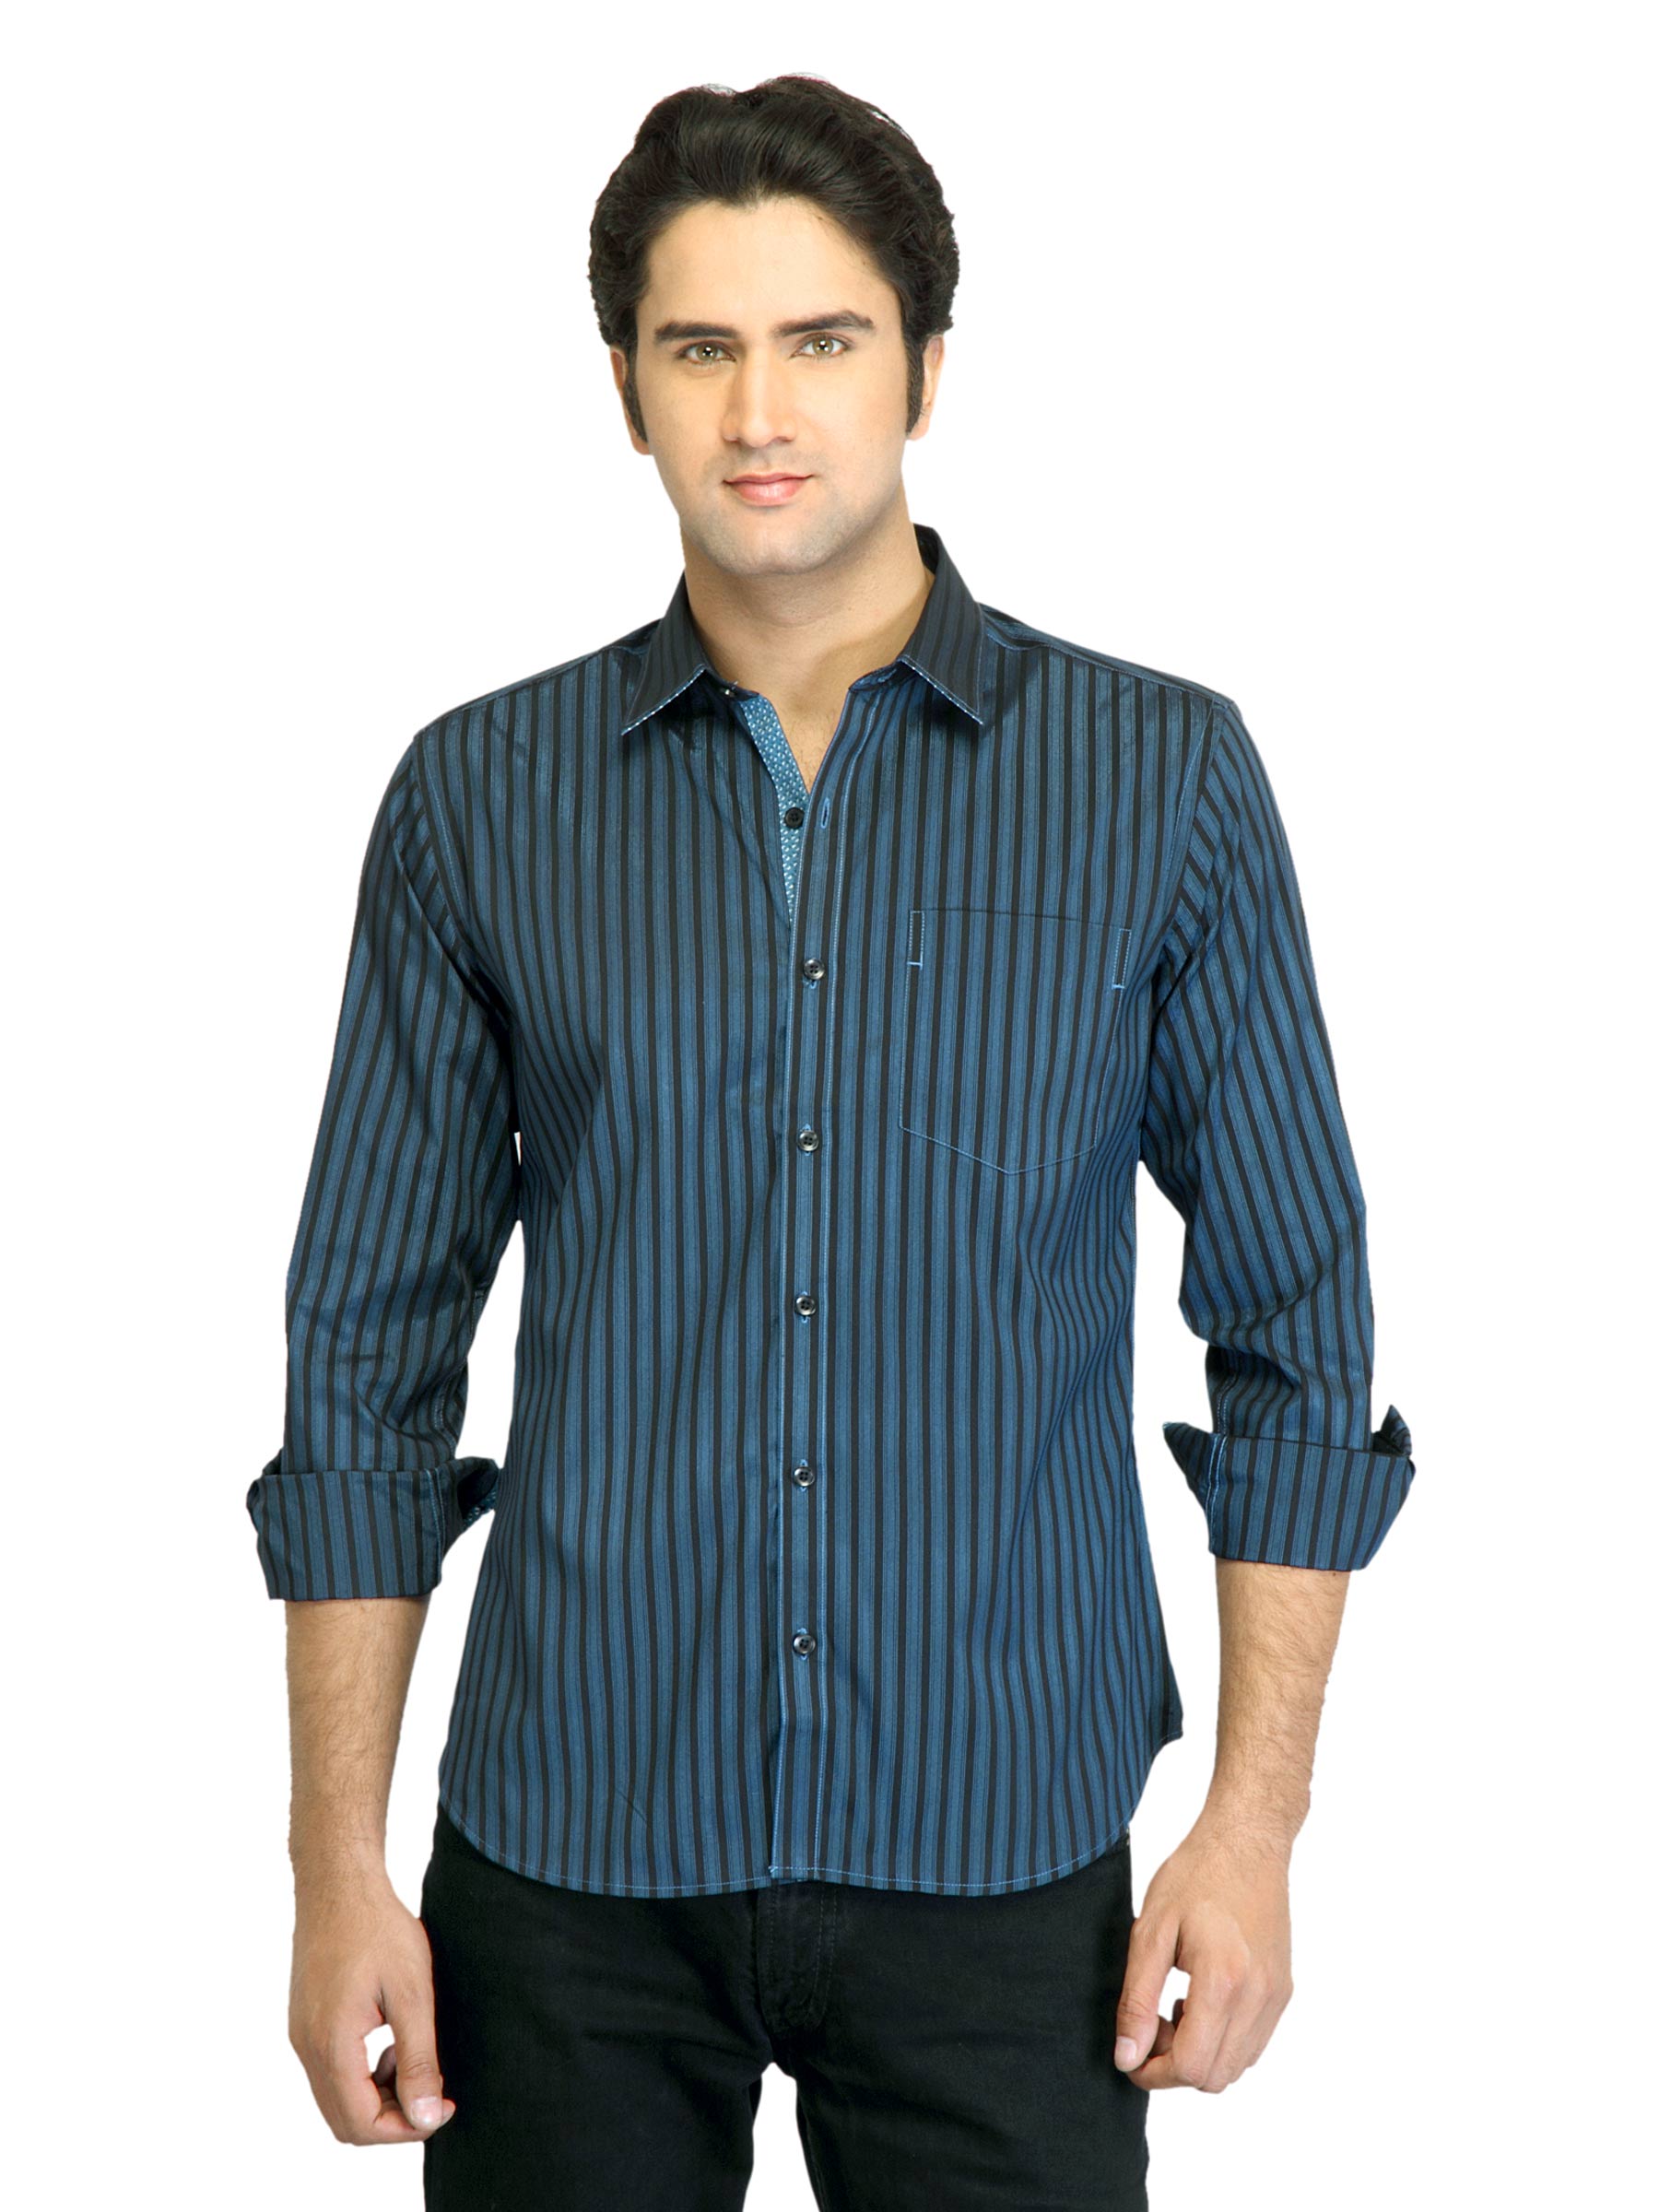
Scullers Men Striped Blue Shirt
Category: Apparel / Topwear / Shirts
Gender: Men
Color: Blue
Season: Summer 2012
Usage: Casual